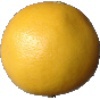
Label: Grapefruit White 1